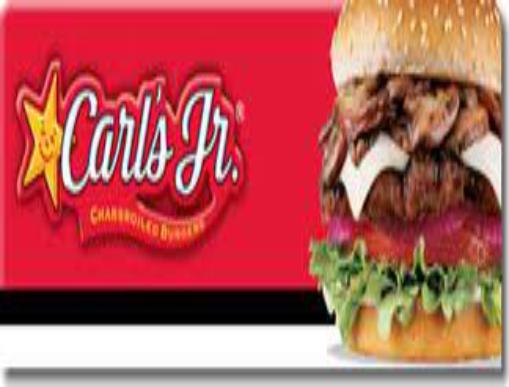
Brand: Carl's Jr
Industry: Food